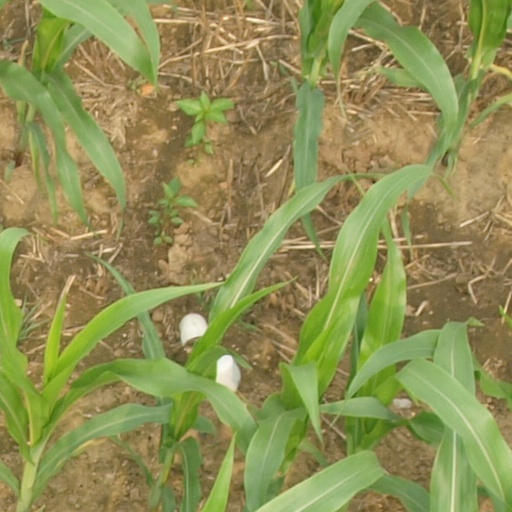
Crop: maize; corn